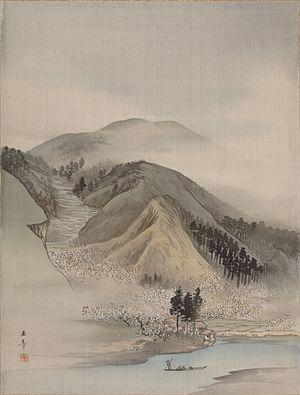
Le terme nihonga, ou nihon-ga, signifie littéralement « peinture japonaise ». C'est un mouvement artistique japonais qui apparait dans les années 1880, au cours de l'ère Meiji. Sous ce nom sont réunies des peintures apparues depuis la fin du XIXᵉ siècle, réalisées selon les conventions, les techniques et les matériaux de la peinture japonaise « traditionnelle ». Leur apparition a été stimulée par les recherches du premier historien de l'art japonais, Okakura Kakuzō et de peintres japonais, en collaboration avec Ernest Fenollosa, un universitaire américain, lui-même japonologue.